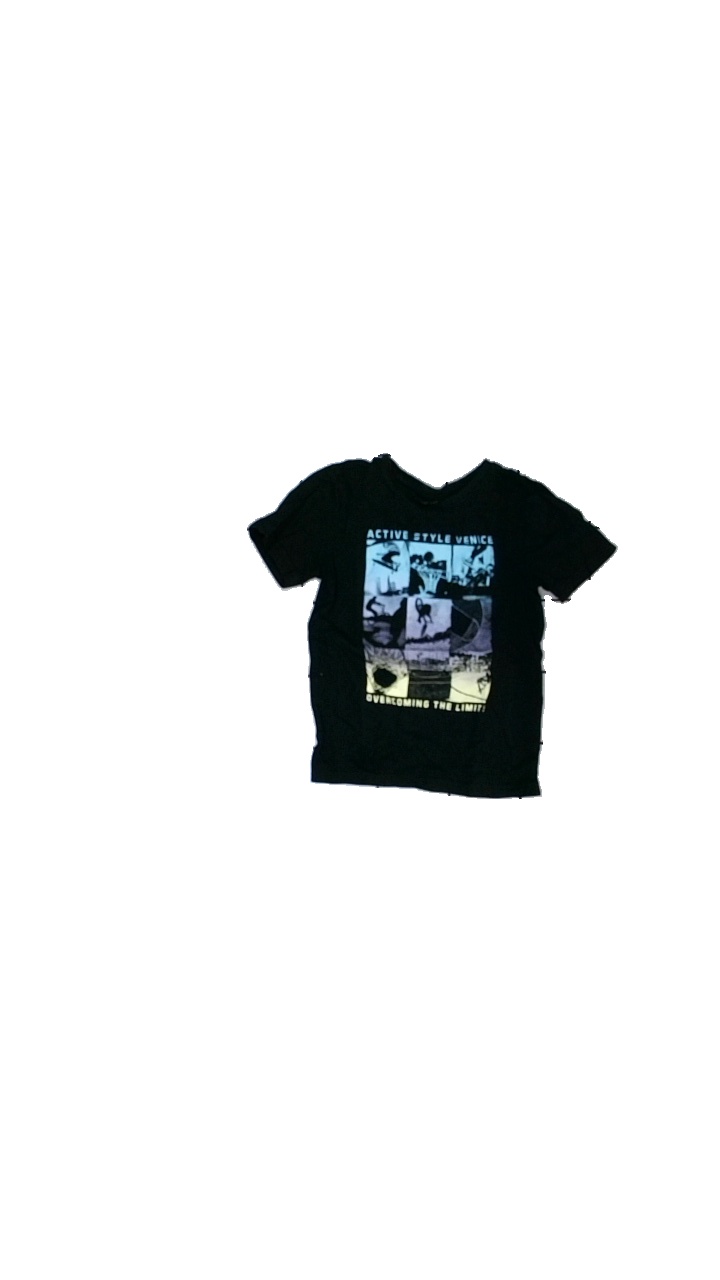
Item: T-shirt (Children)
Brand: Firefly
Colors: Black, Blue, Pink, Multicolor
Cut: Regular, C-collar
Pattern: Logo print
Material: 100% cotton
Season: All
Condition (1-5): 3
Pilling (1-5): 3
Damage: crooked seam
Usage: Reuse
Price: <50